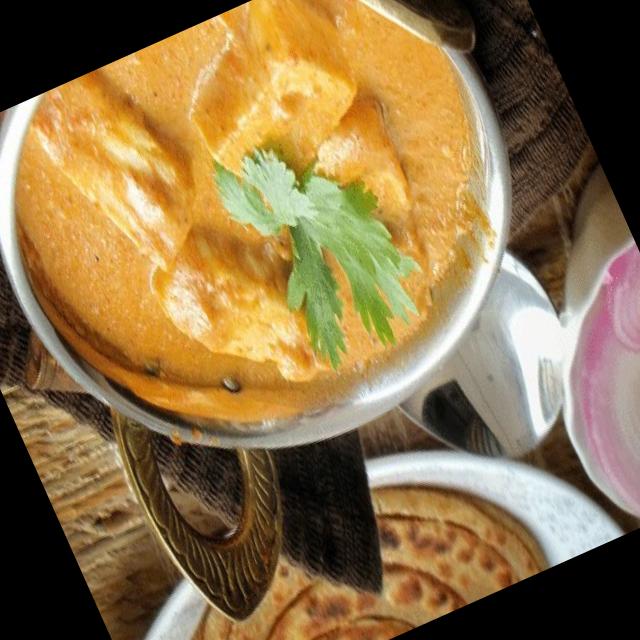
Dish: shahi_paneer